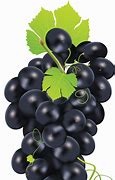
Label: grape